Agecroft Hall

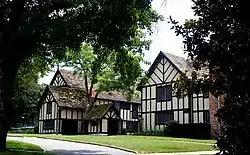

Agecroft Hall is a Tudor manor house and estate located at 4305 Sulgrave Road on the James River in the Windsor Farms neighborhood of Richmond, Virginia, United States. The manor house was built in the late 15th century, and was originally located in the Irwell Valley at Agecroft, Pendlebury, then in the historic county of Lancashire, England, but by the 20th century it was unoccupied and in a state of disrepair.